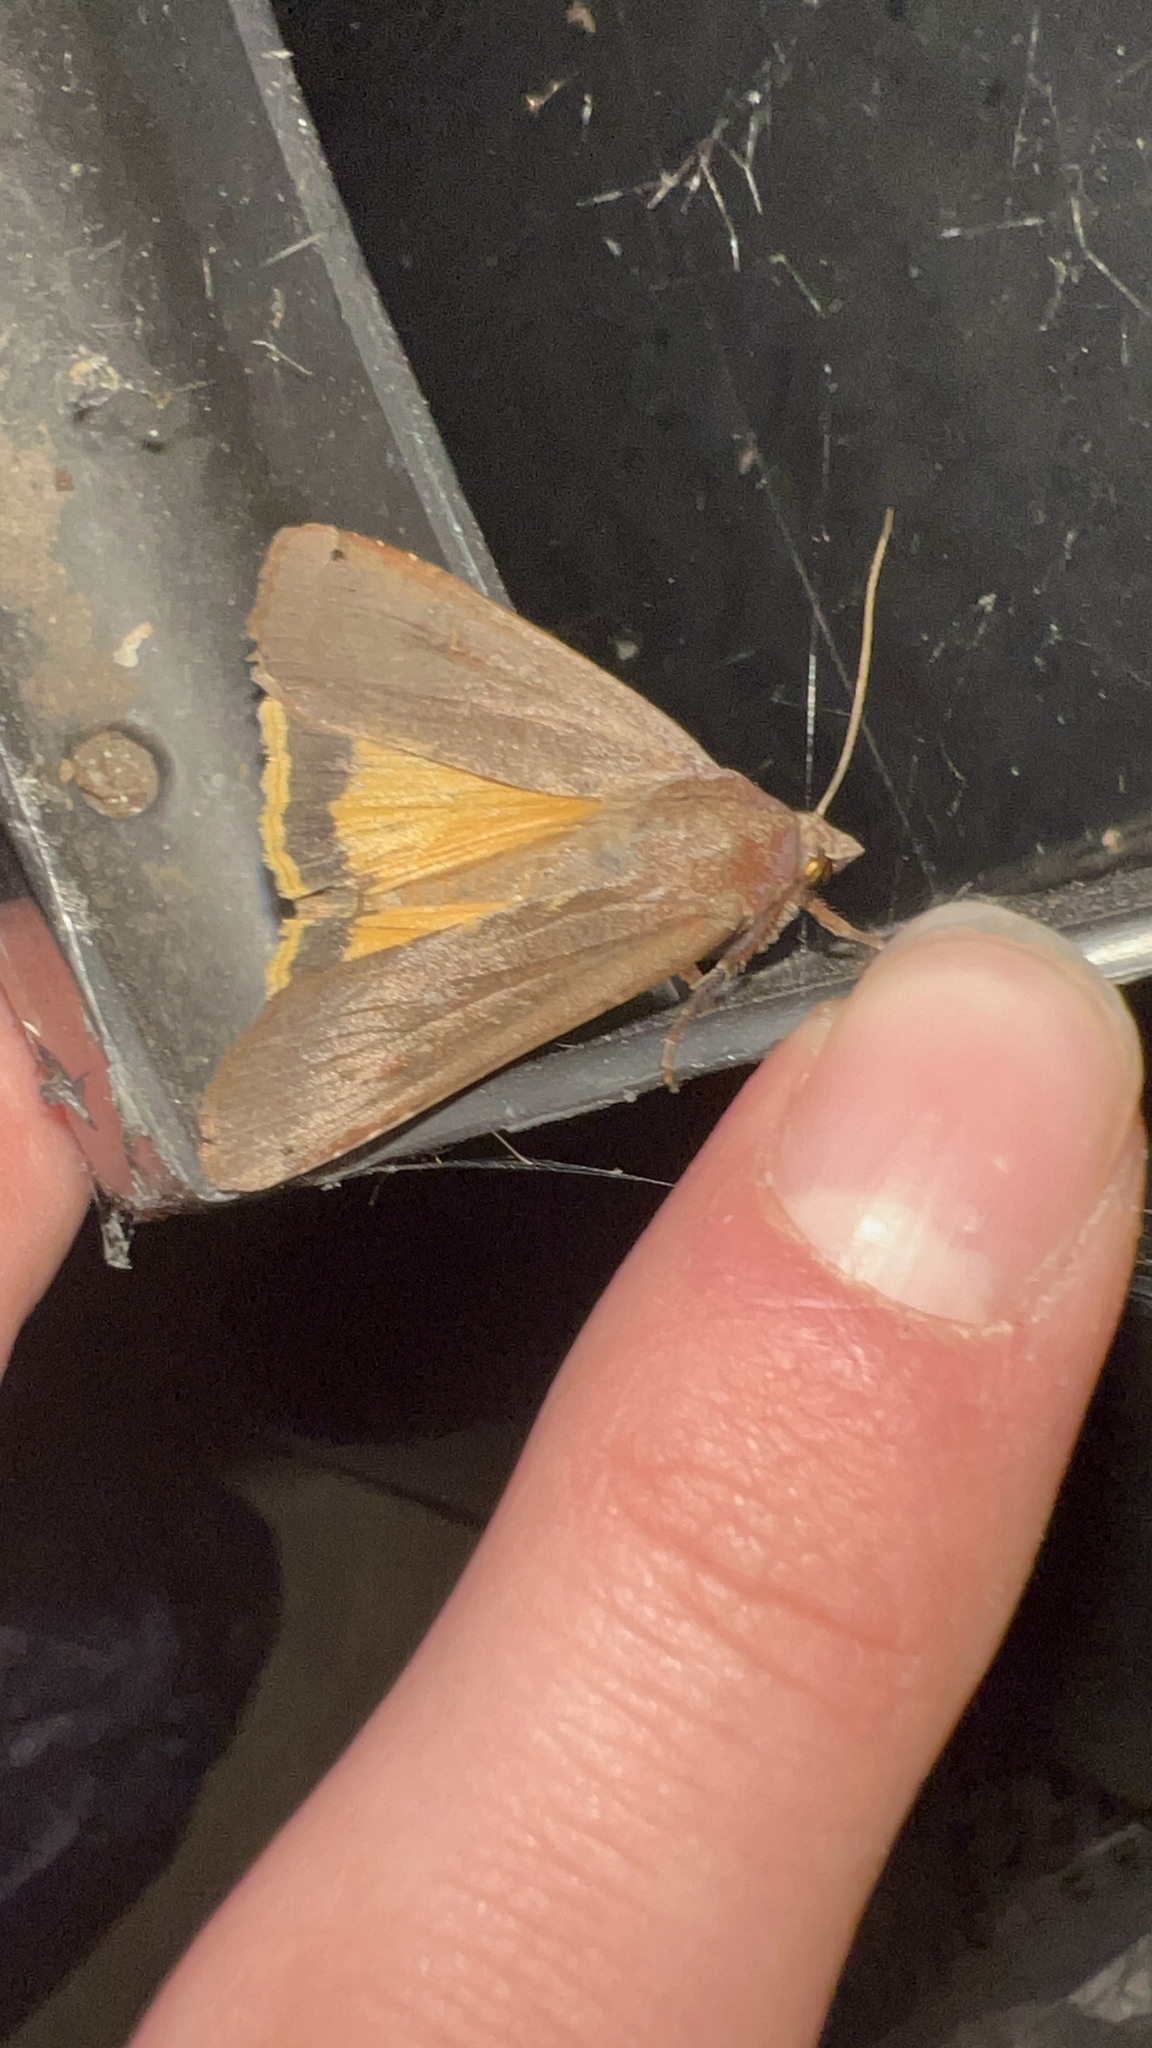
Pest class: cutworms